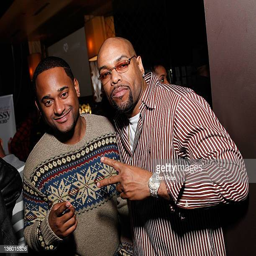
person and hip hop artist attend the 14th party